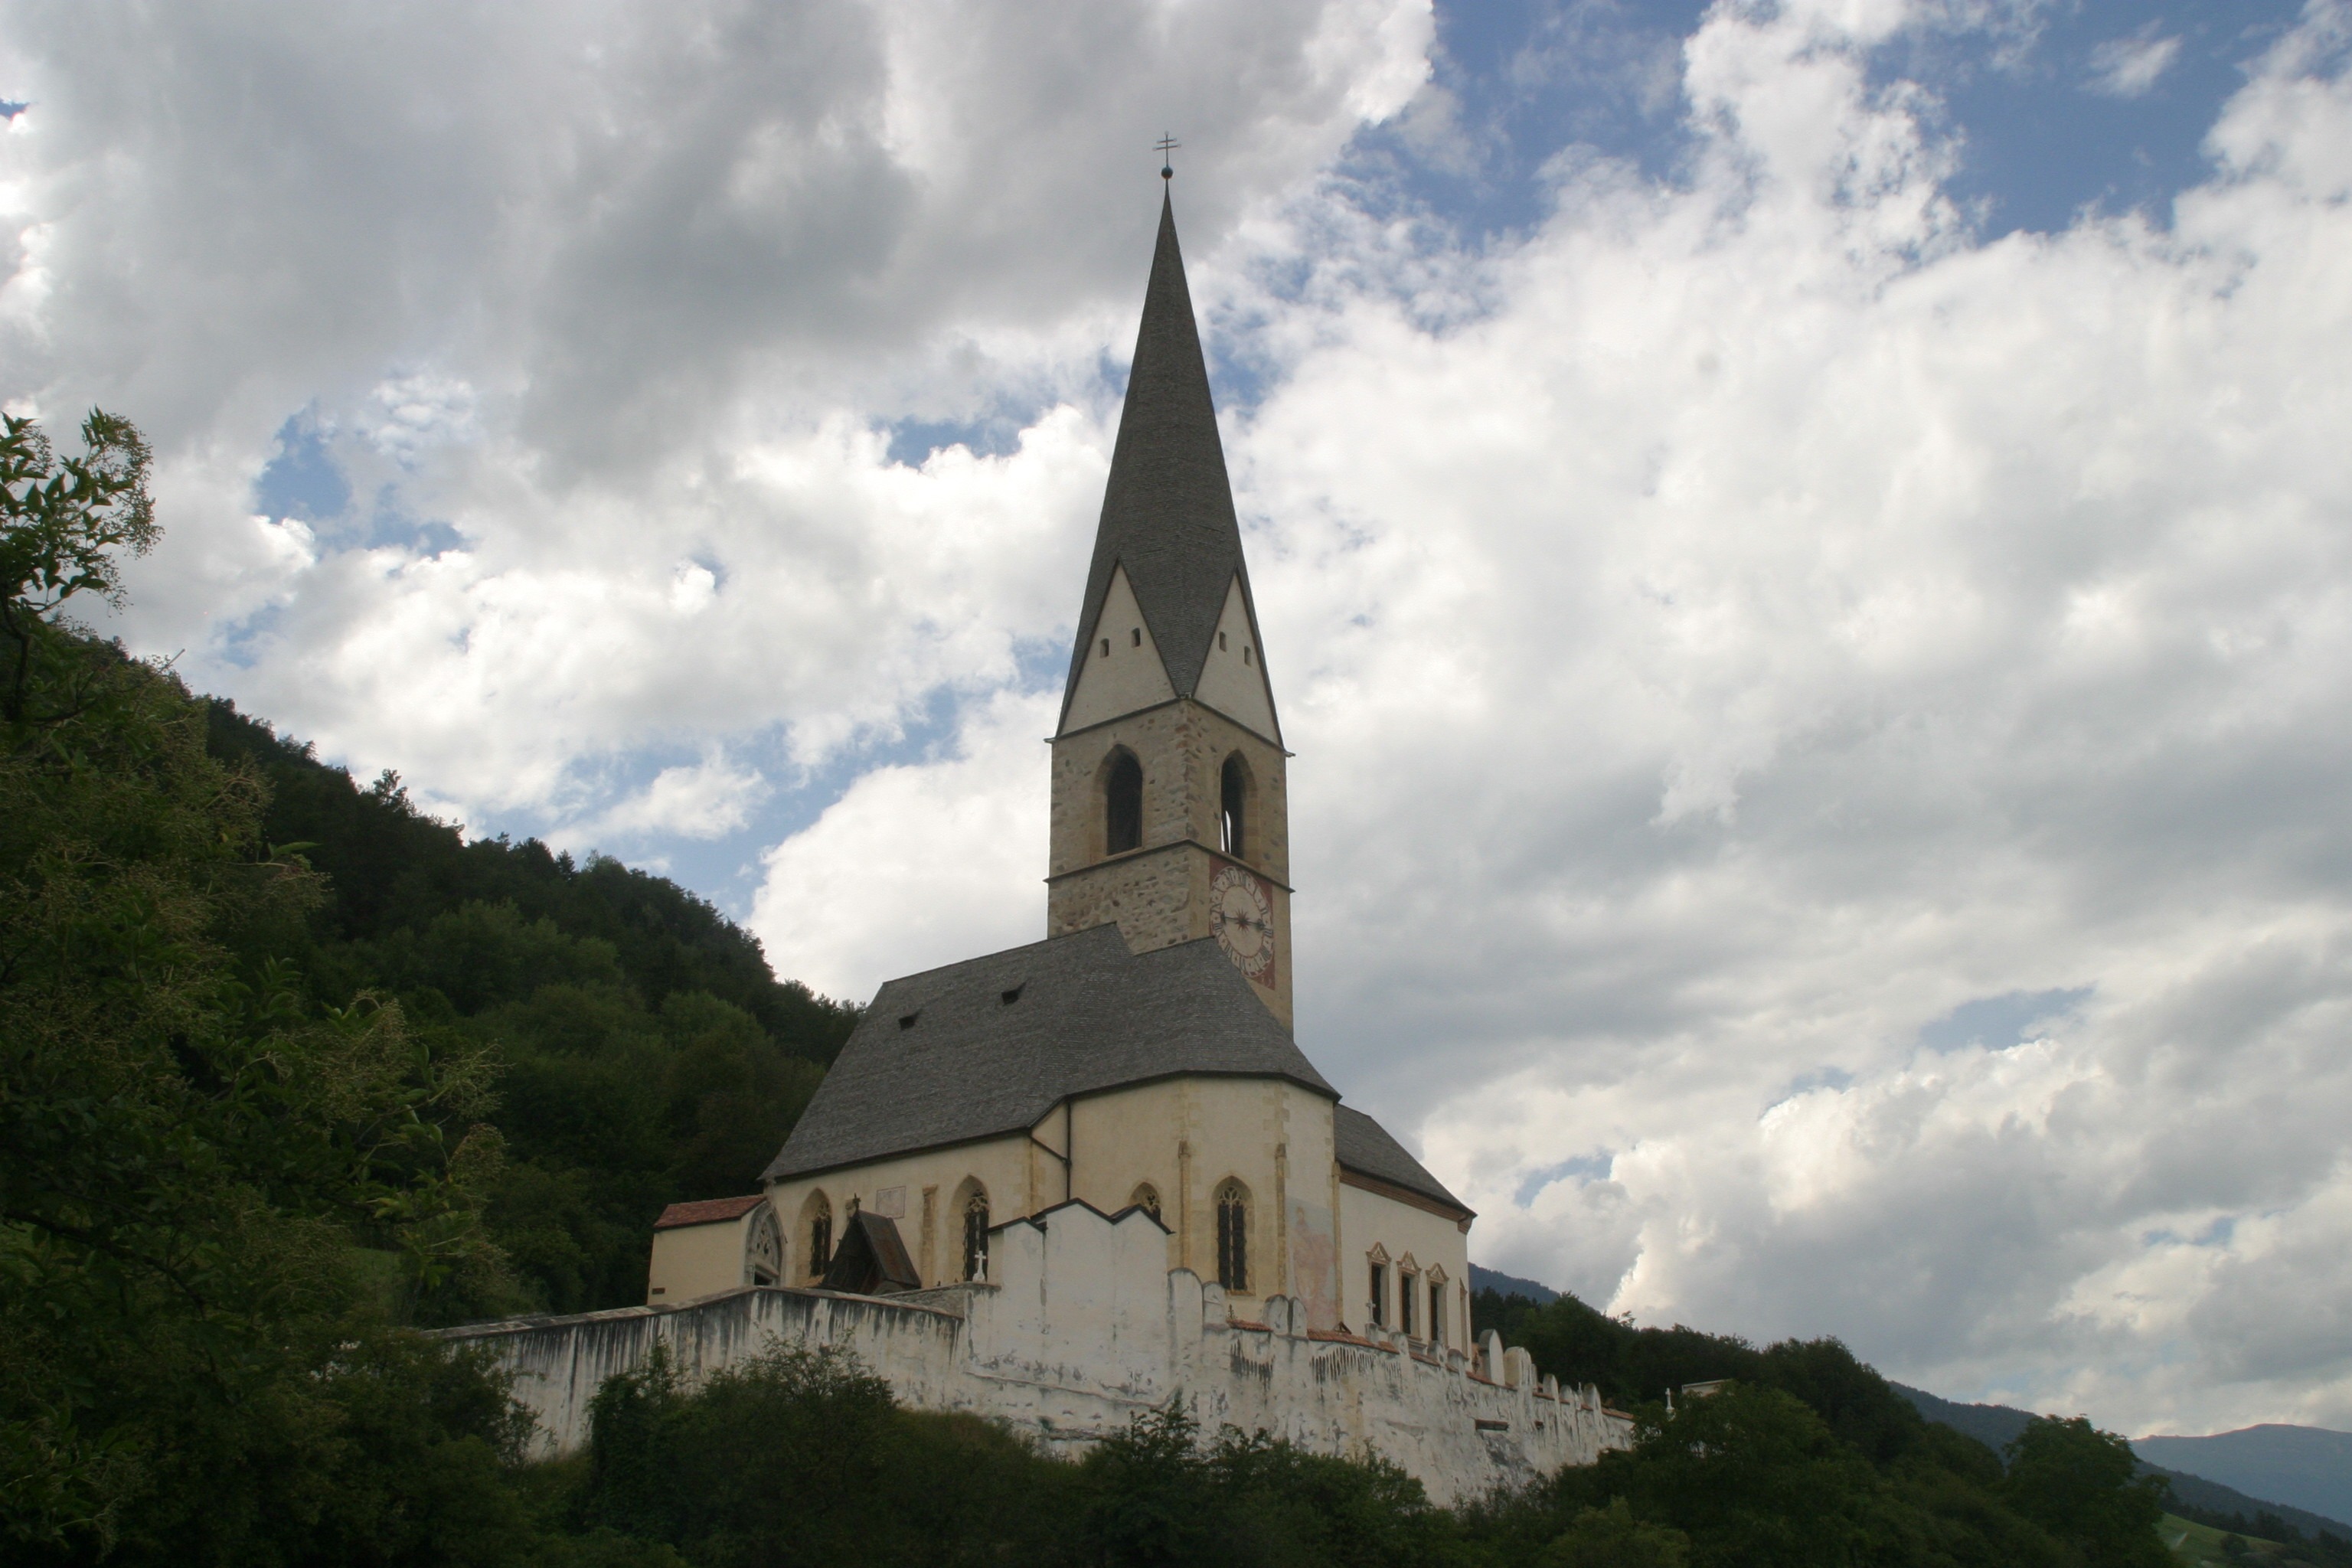
landscape, cloud, sky, building, mountain range, tower, landmark, italy, church, chapel, place of worship, clouds, spire, steeple, monastery, dolomites, south tyrol, val venosta